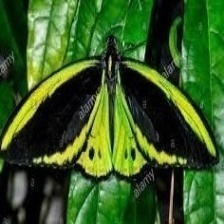
Species: CAIRNS BIRDWING